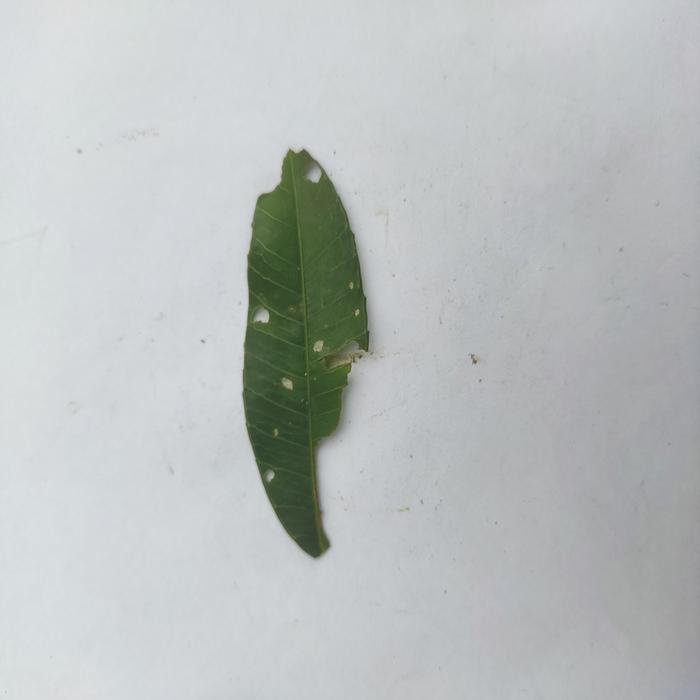
Crop: Hog Plum
Leaf condition: Caterpillars_Infestation